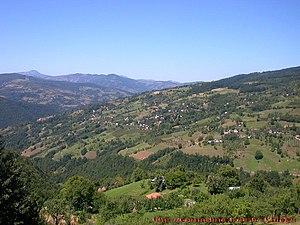
Vue générale du village de Komadine, Serbie
Komadine est un village de Serbie situé dans la municipalité d’Ivanjica, district de Moravica. Au recensement de 2011, il comptait 161 habitants.
Ivanjica est une ville et une mucipalité de Serbie situées dans le district de Moravica. Au recensement de 2011, la ville comptait 11 810 habitants et la municipalité dont elle est le centre 32 047.